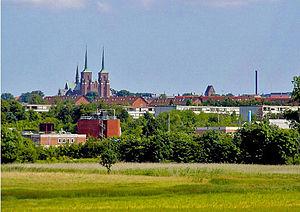
La cathédrale de Roskilde est un des monuments historiques les plus importants au Danemark. Nécropole royale depuis des siècles, elle est étroitement liée à l'histoire du pays et contient 800 ans d'architecture ecclésiastique.